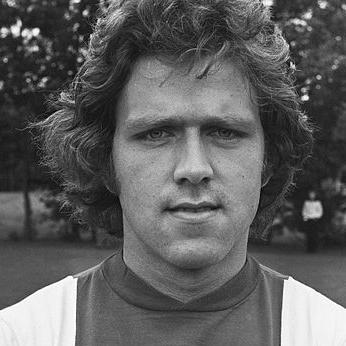
Age: 23